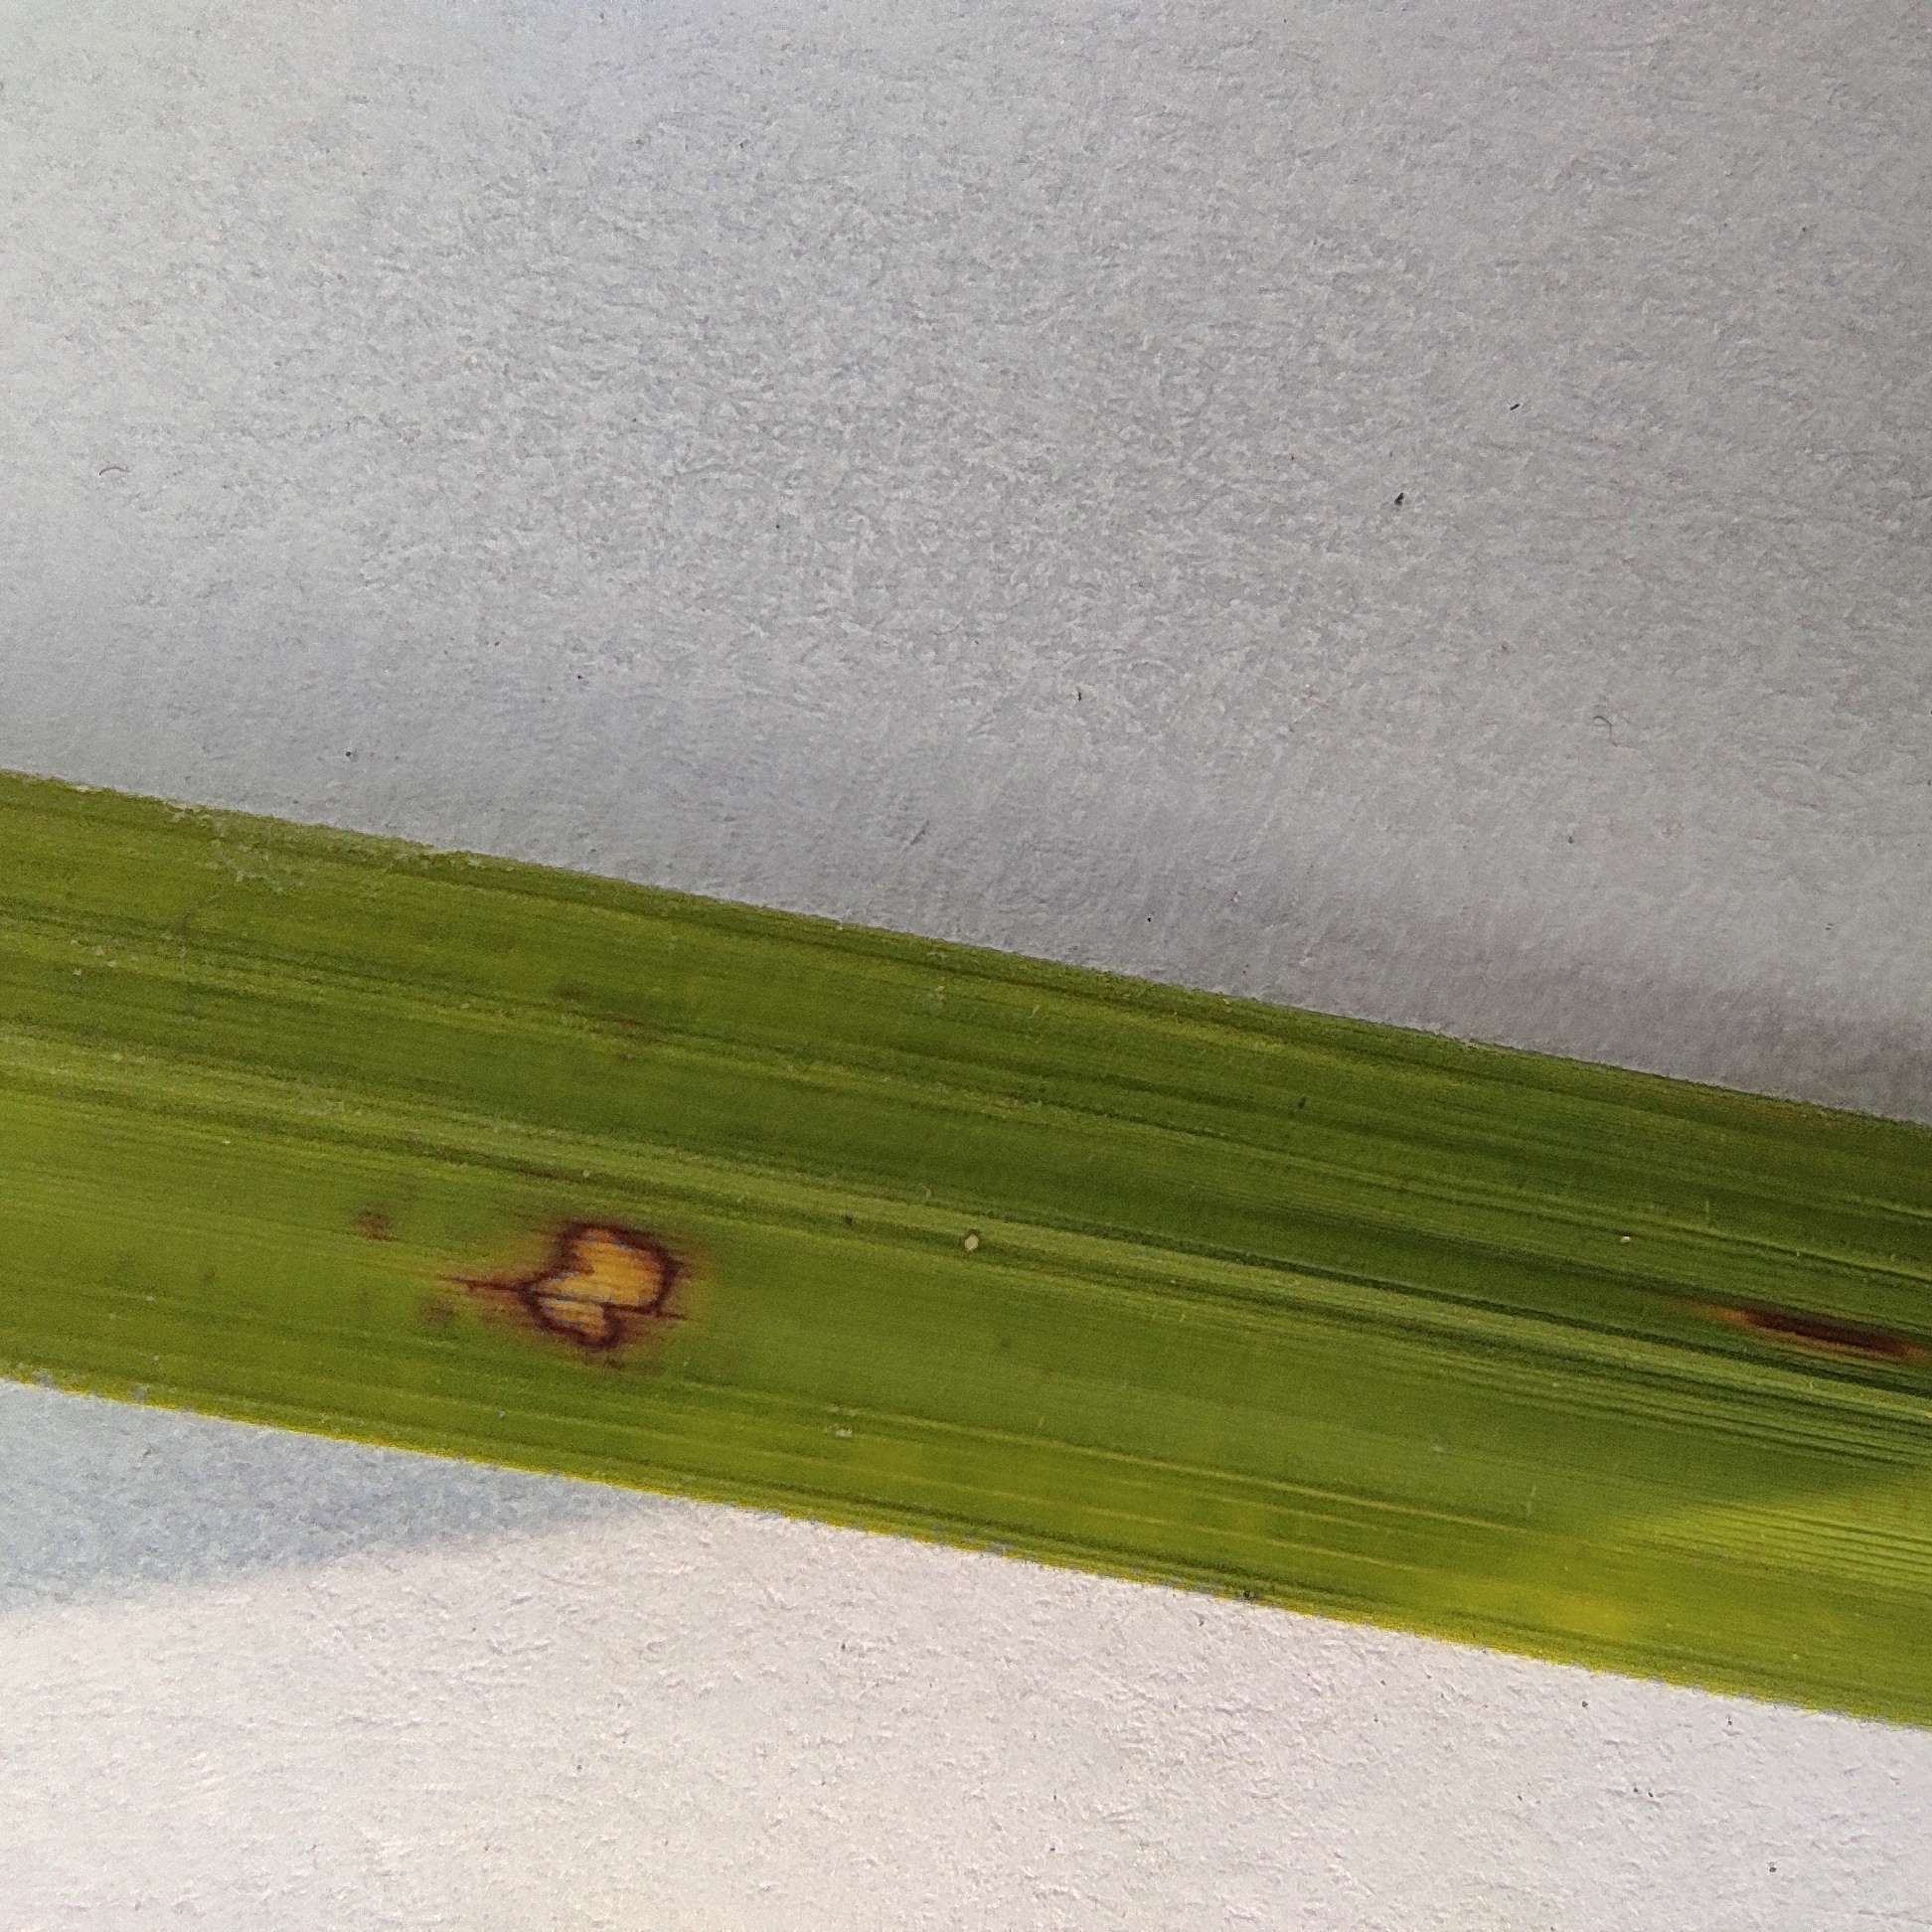
Label: Rice Blast